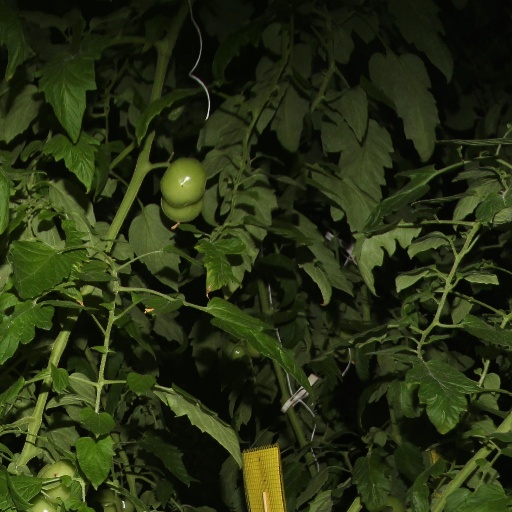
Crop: tomato